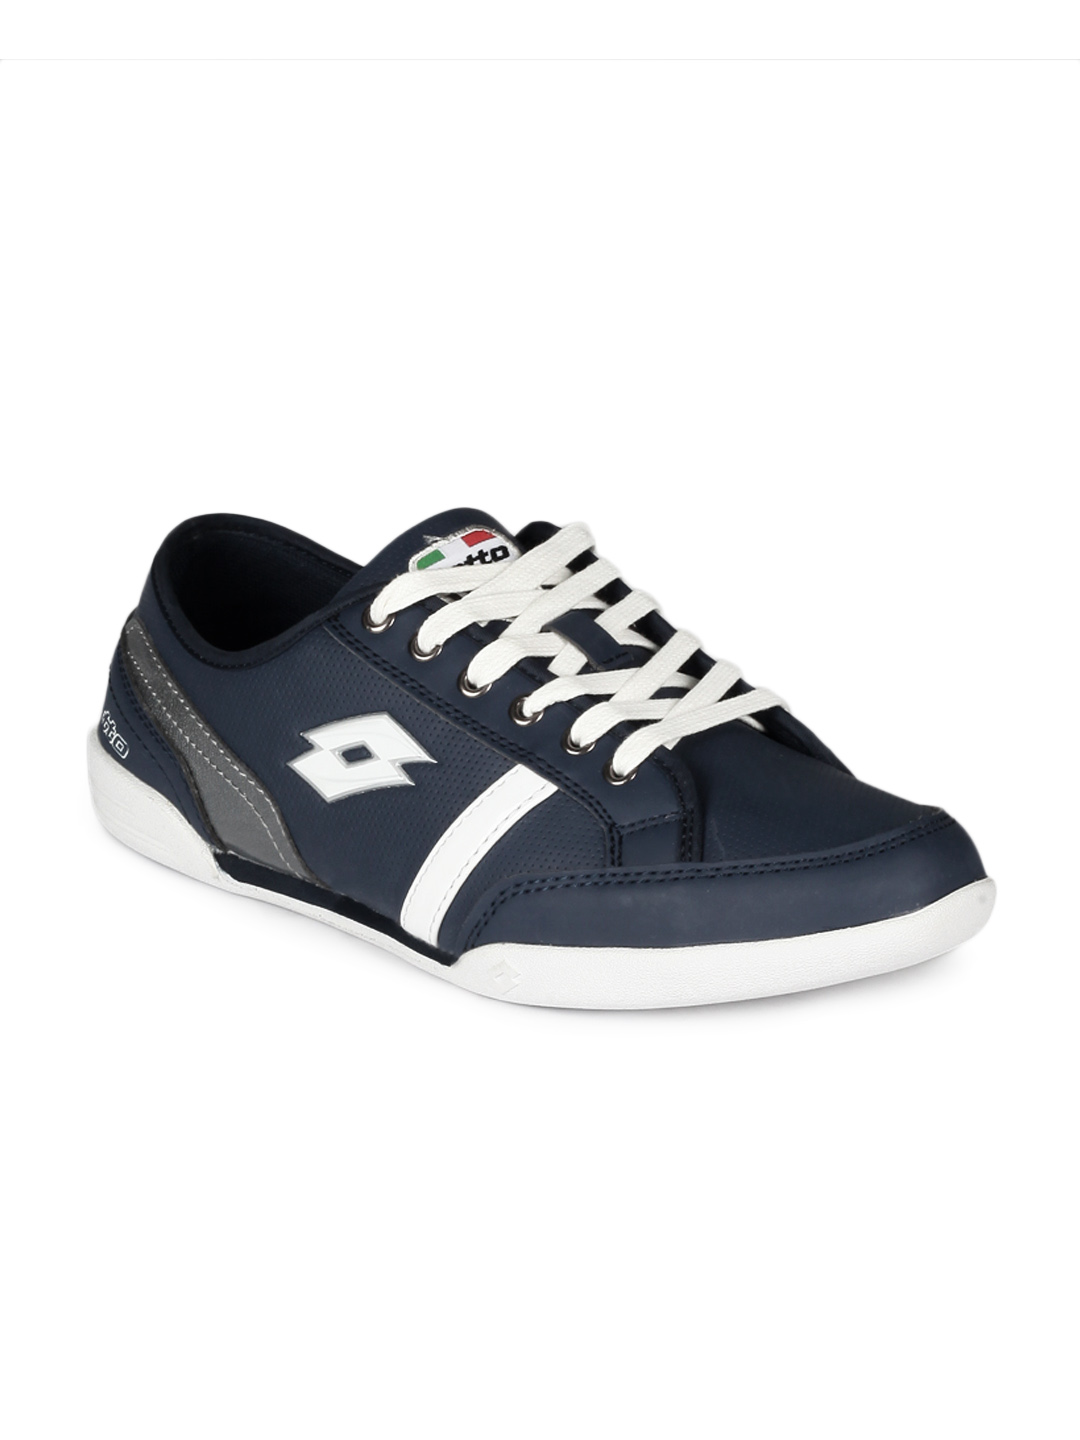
Lotto Men Navy Blue Shoes
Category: Footwear / Shoes / Casual Shoes
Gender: Men
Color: Navy Blue
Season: Summer 2012
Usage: Casual